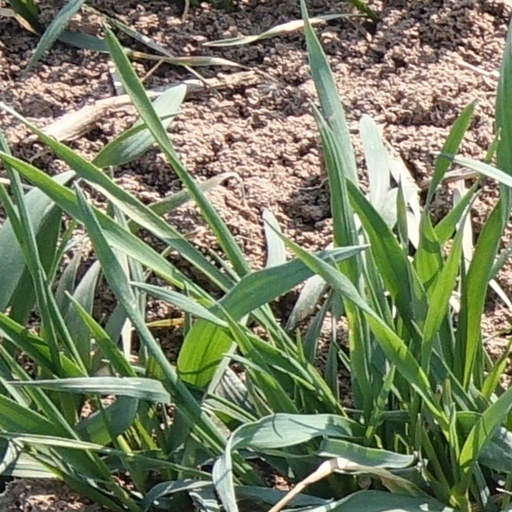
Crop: wheat